Ulises Francisco Espaillat metro station

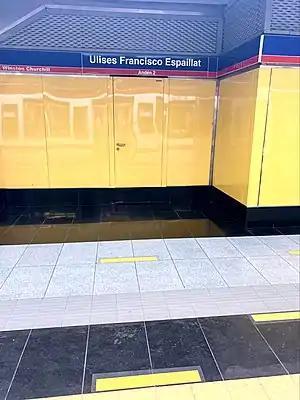

Ulises Francisco Espaillat is a Santo Domingo Metro station on Line 2. It was open on 1 April 2013 as part of the inaugural section of Line 2 between María Montez and Eduardo Brito. The station is located between Francisco Gregorio Billini and Pedro Mir.